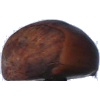
Label: chestnut